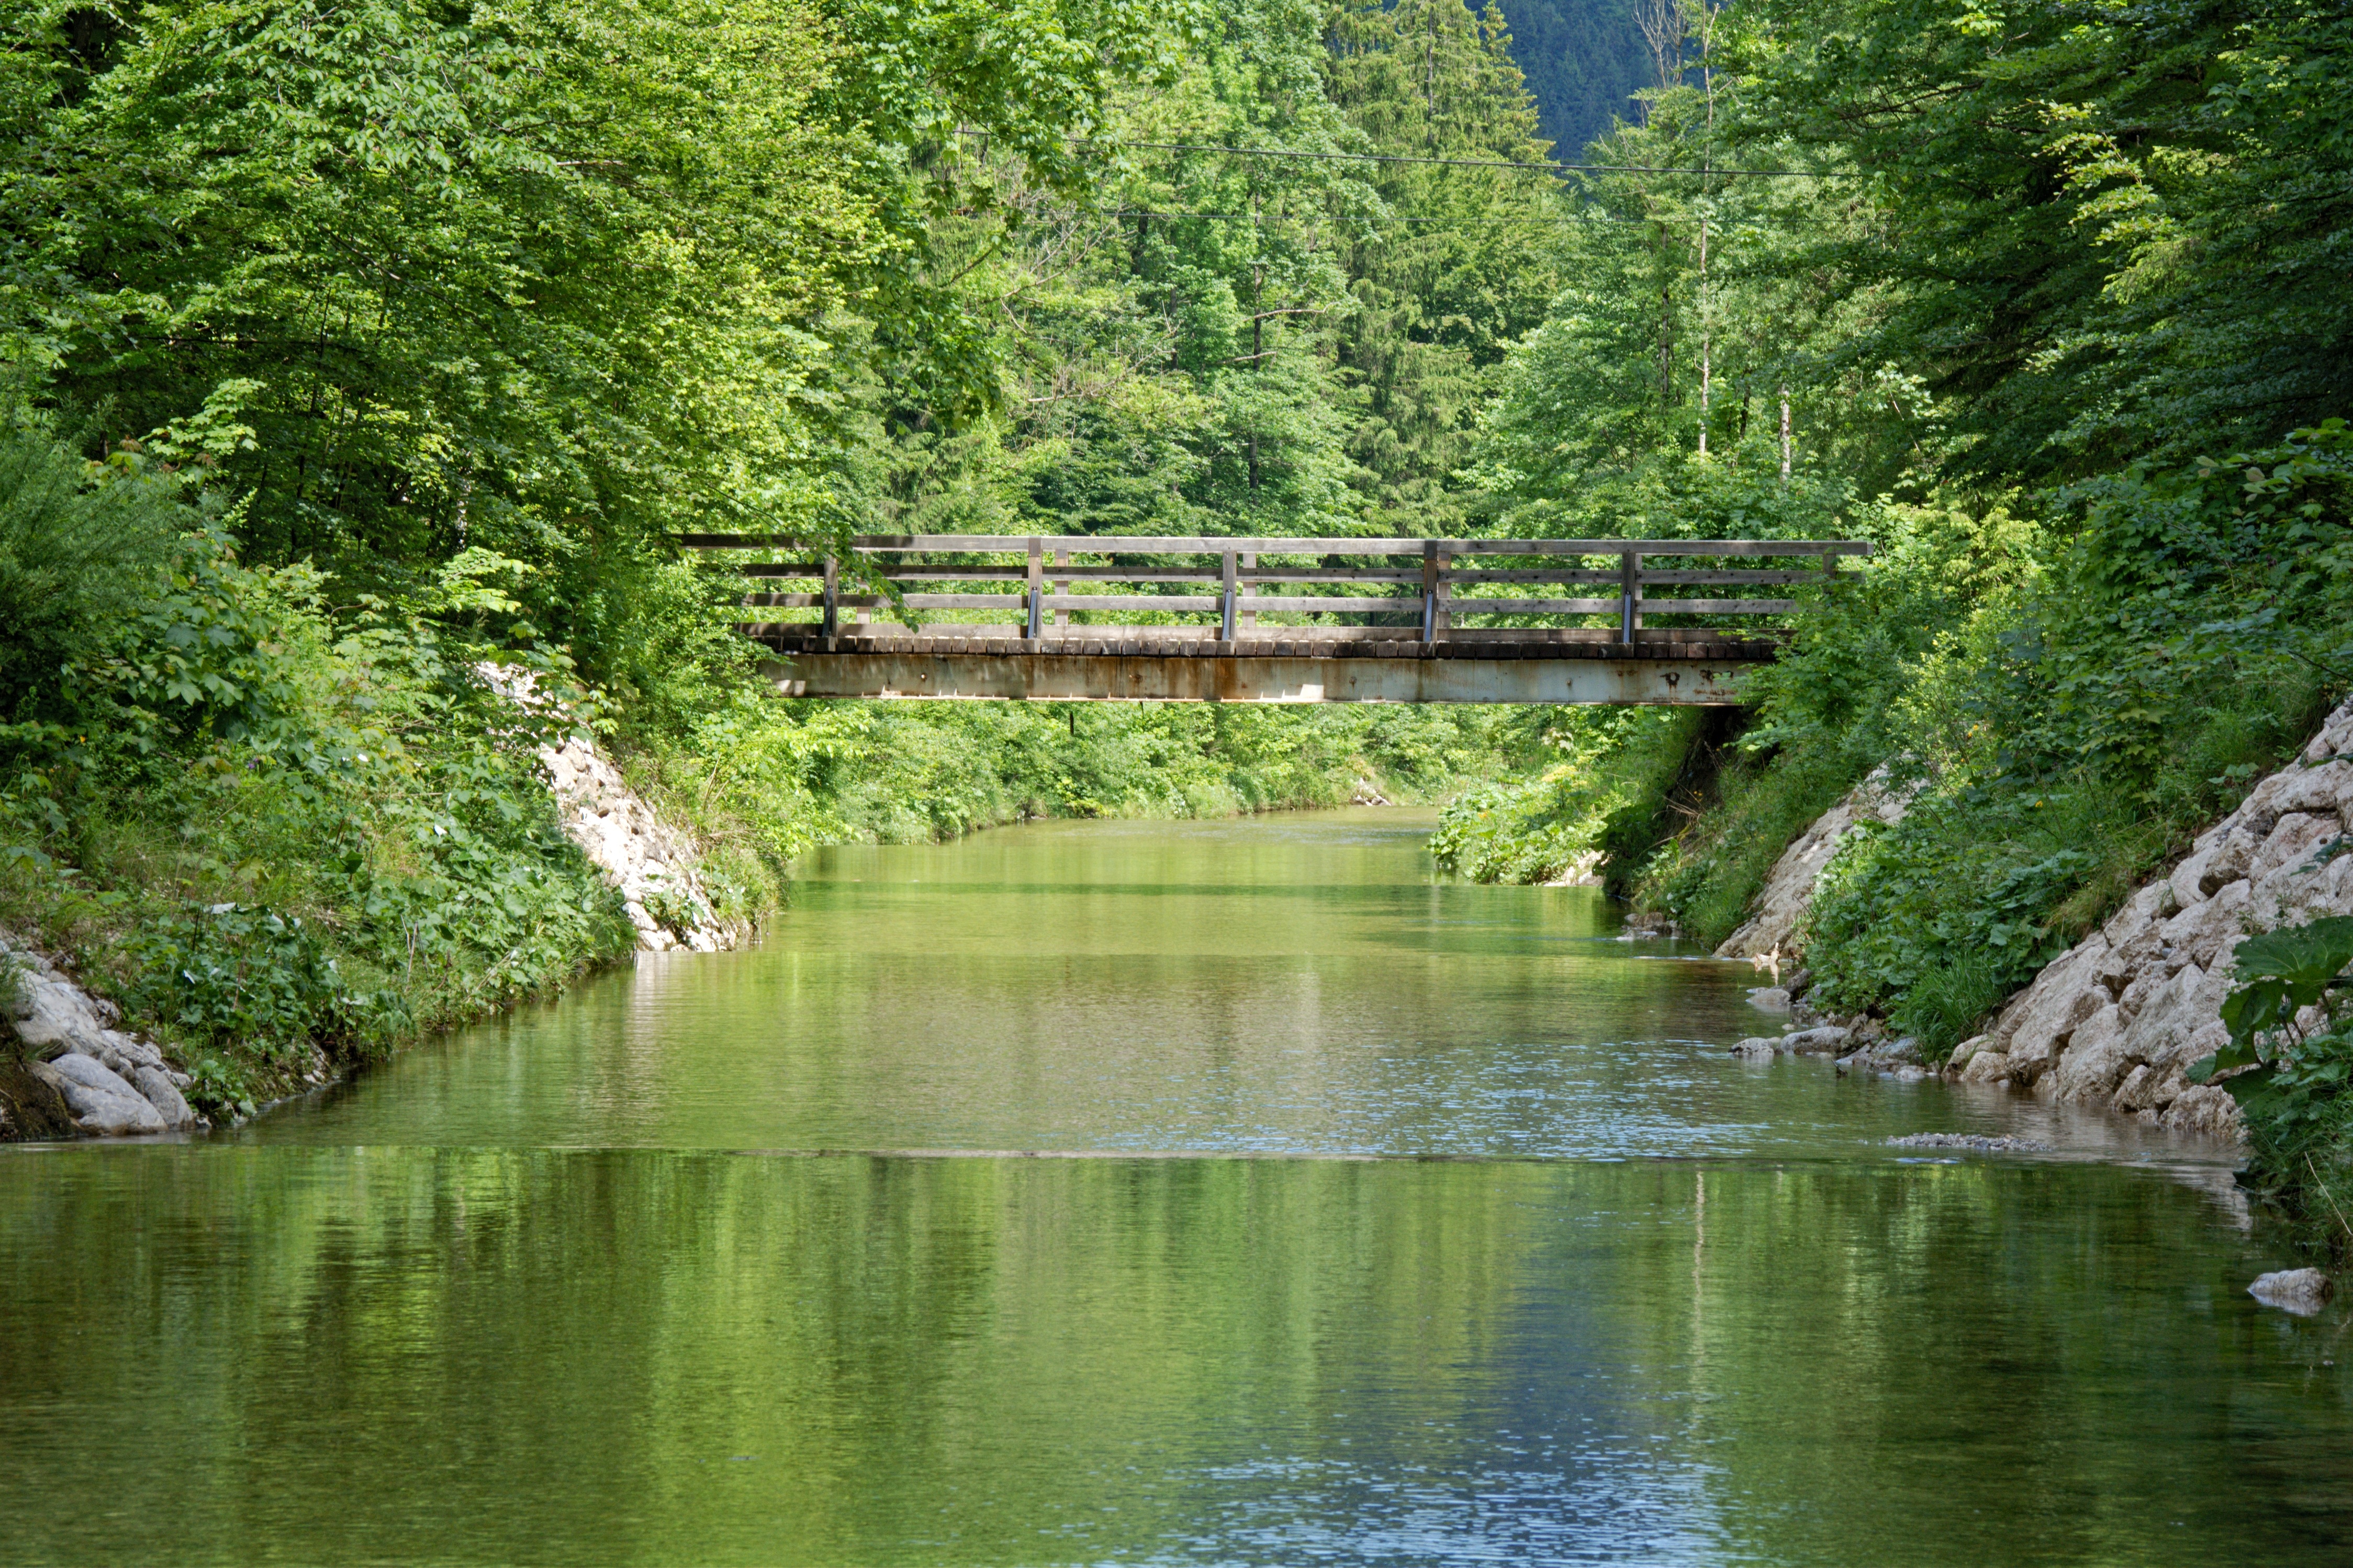
water, nature, architecture, bridge, flower, lake, building, river, pond, web, stream, construction, reflection, reservoir, waterway, body of water, transition, bank, bach, watercourse, wooden bridge, tarn, nature reserve, fish pond